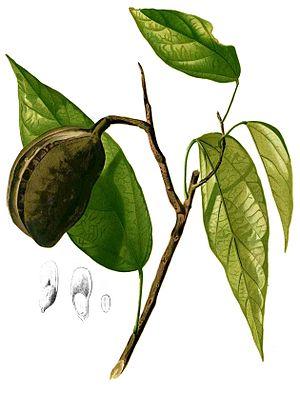
Pterygota est un genre de plantes de la famille des Malvacées.